Kenyan Boys Choir

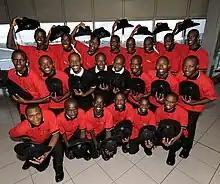
The Kenyan Boys Choir, Heathrow Airport

The Kenyan Boys Choir is an African traditional and contemporary male voice choir based in the city of Nairobi, Kenya.